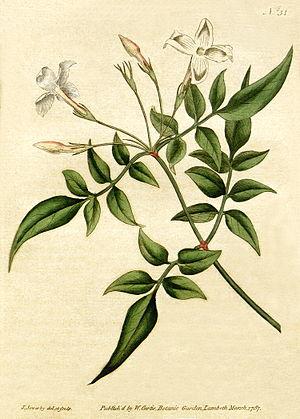
Jasminum officinale, le jasmin blanc, est un arbuste grimpant, de la famille des Oleaceae, au feuillage caduc à semi-persistant, donnant une abondante floraison parfumée durant tout l'été. C'est l'espèce type du genre Jasminum, décrite par Linné en 1753 d'après des spécimens venant d'Inde.